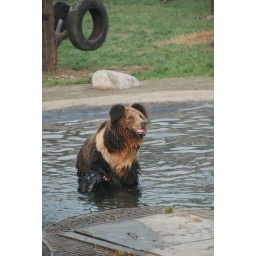
Thibetan brown bear in pool